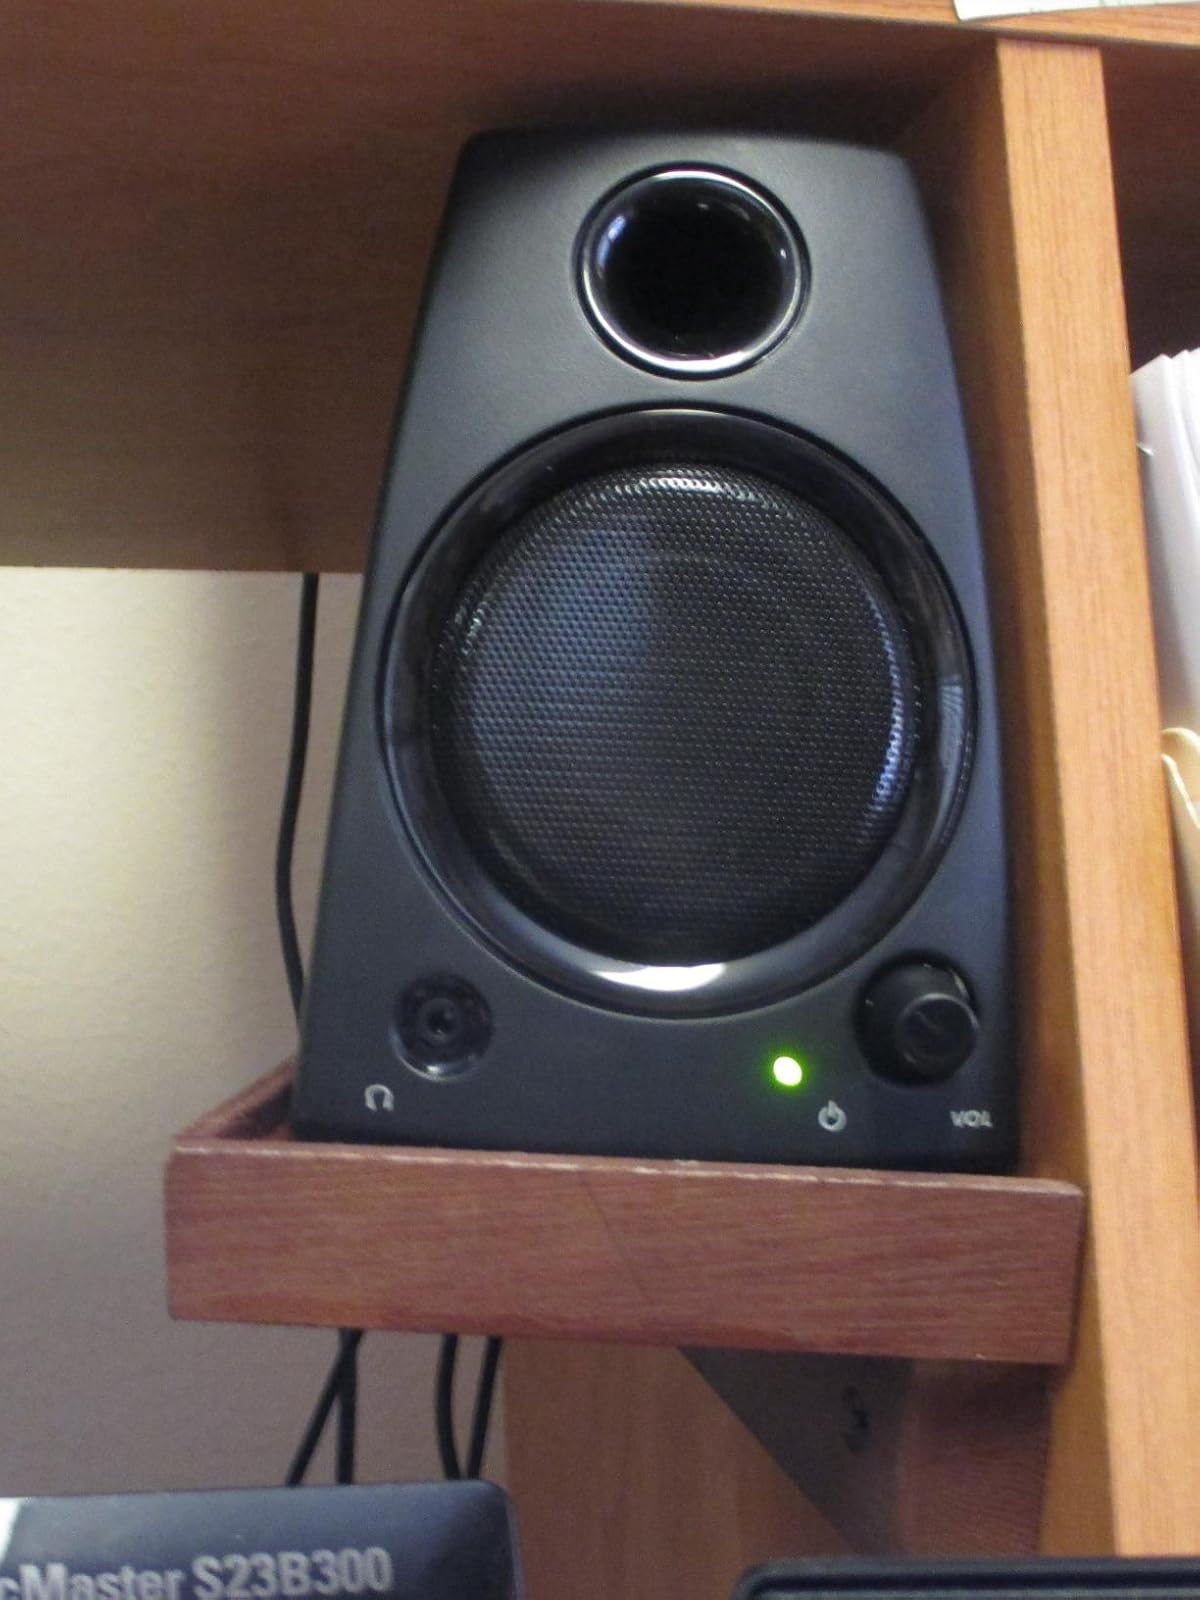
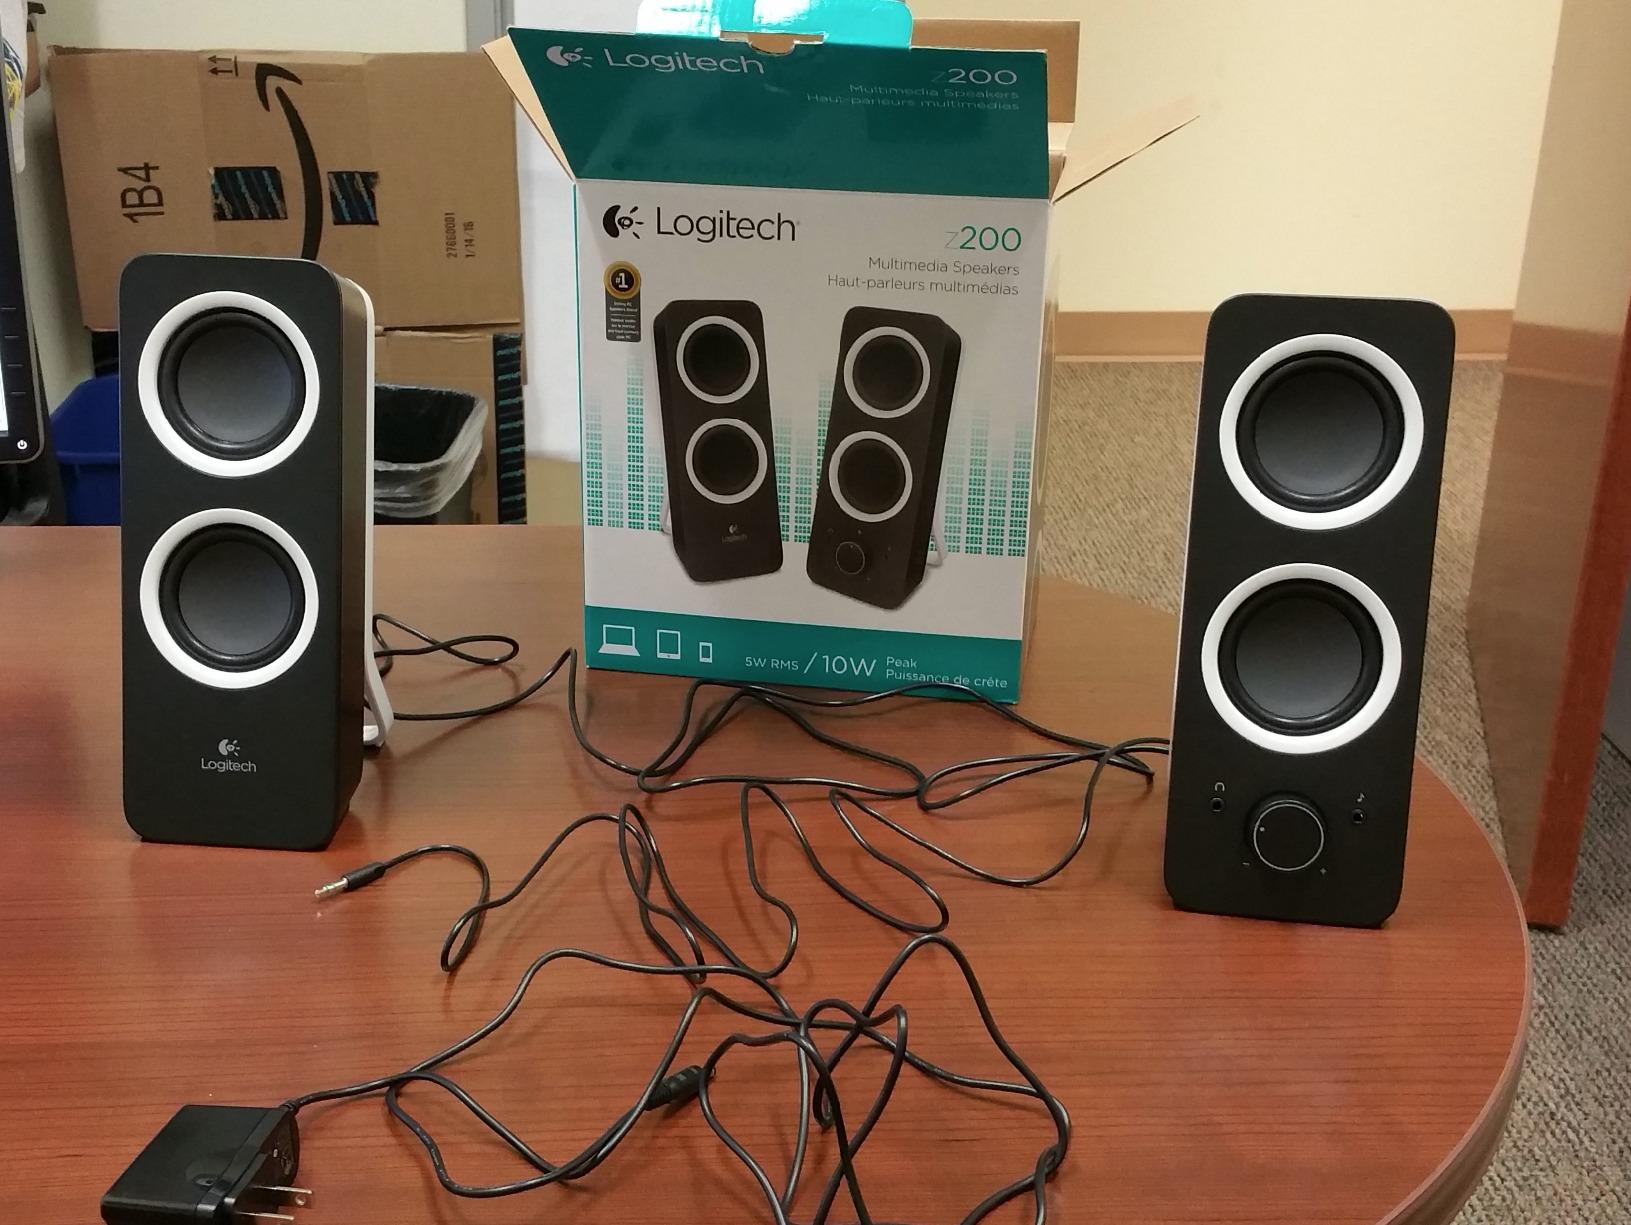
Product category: speaker
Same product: no